Ingatestone

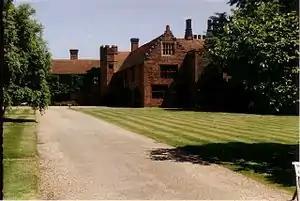
Ingatestone Hall: seat of the Petre family since Tudor times

Ingatestone Hall has been the home of the Petre family since the 16th century, who reside there to this day. There is a tomb monument to members of the family in the parish church of St Edmund and St Mary's.